Xubuntu

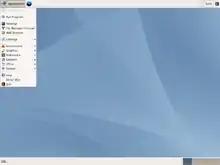
Xubuntu 6.06 LTS "Dapper Drake", the first official Xubuntu release

The first official stand-alone release of Xubuntu was version 6.06 long term support (LTS), which was made available on 1 June 2006.